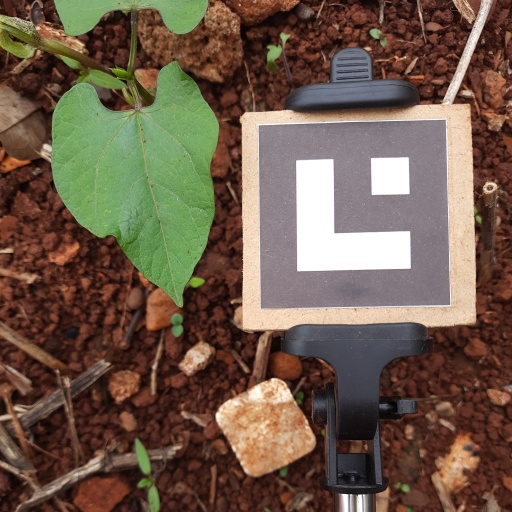
Observations: wavy surface, no eating holes, under shade